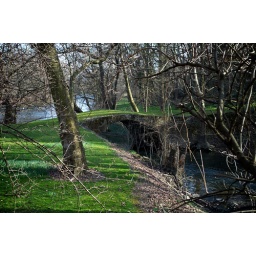
Another thing I found incredibly pretty in this area. I love the grass over the stone bridge